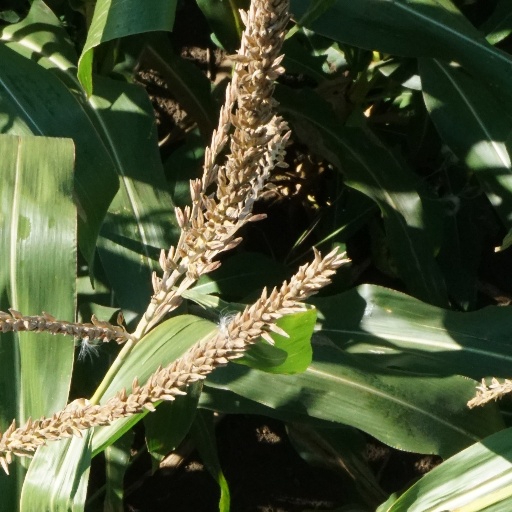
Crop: maize; corn